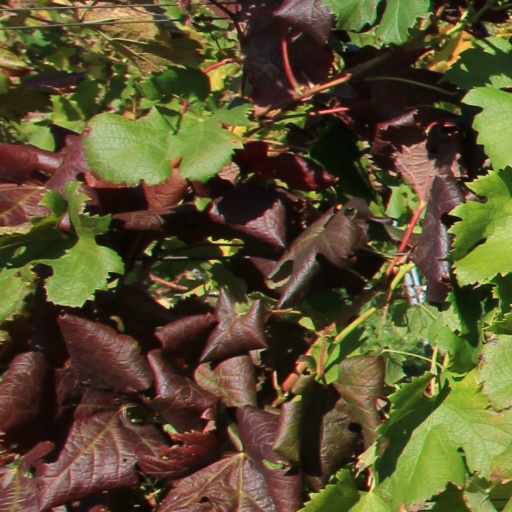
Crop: grape